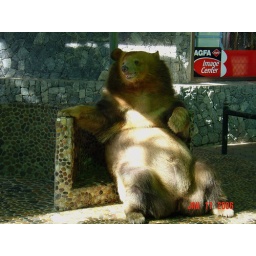
open cage bear sitting in Thailand